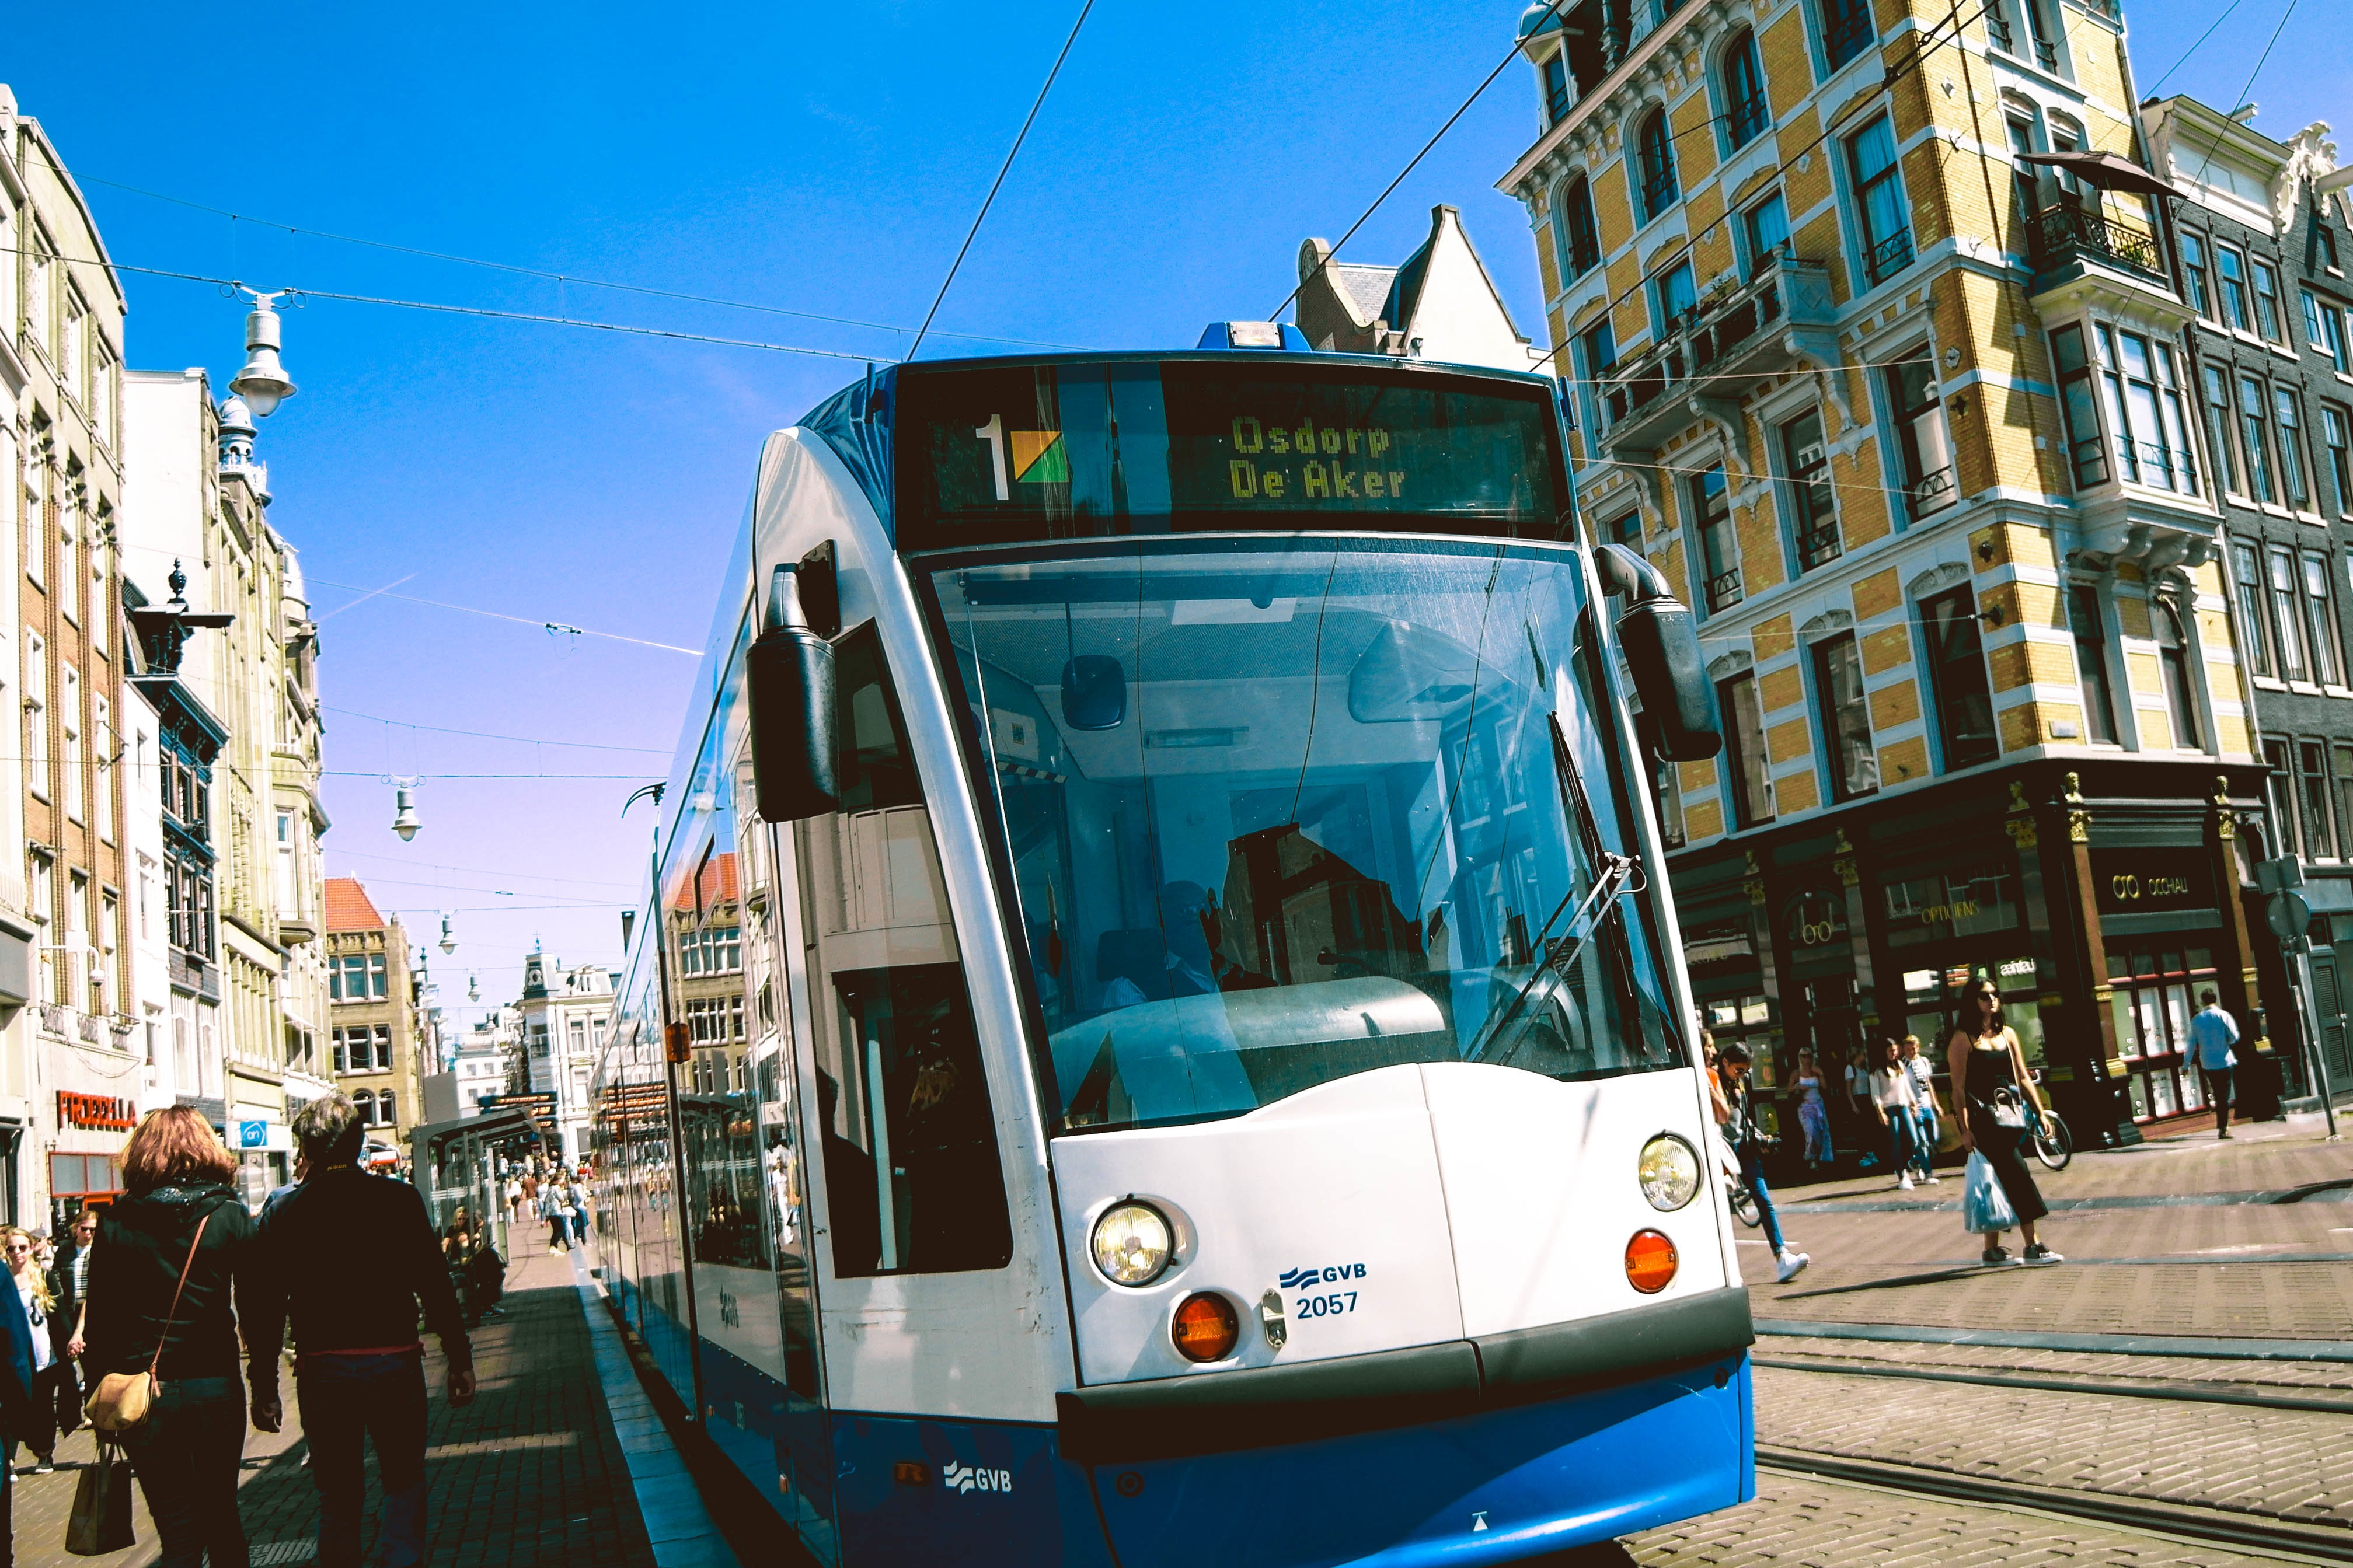
tram, transport, vehicle, electricity, cable car, public transport, land vehicle, mode of transport, rolling stock, metropolitan area